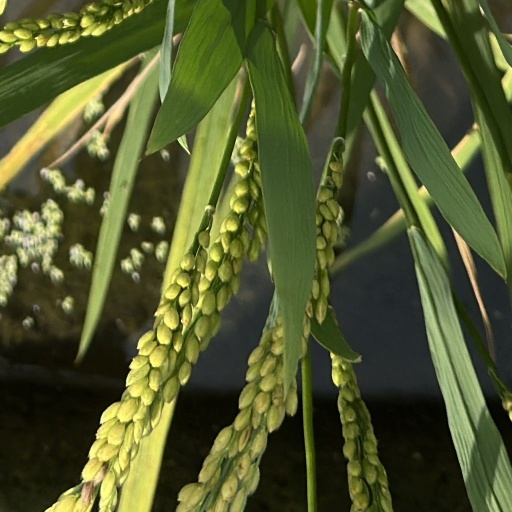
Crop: rice